History of Turkey

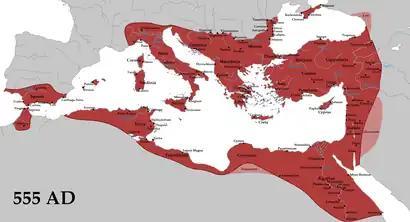
The empire in 555 under Justinian the Great, at its greatest extent since the fall of the Western Roman Empire (its vassals in pink)

The Persian Achaemenid Empire fell to Alexander the Great in 334 BC, which led to increasing cultural homogeneity and Hellenization in the area. Following Alexander's death in 323 BC, Anatolia was subsequently divided into a number of small Hellenistic kingdoms, all of which became part of the Roman Republic by the mid-1st century BC. The process of Hellenization that began with Alexander's conquest accelerated under Roman rule, and by the early centuries AD the local Anatolian languages and cultures had become extinct, being largely replaced by ancient Greek language and culture.